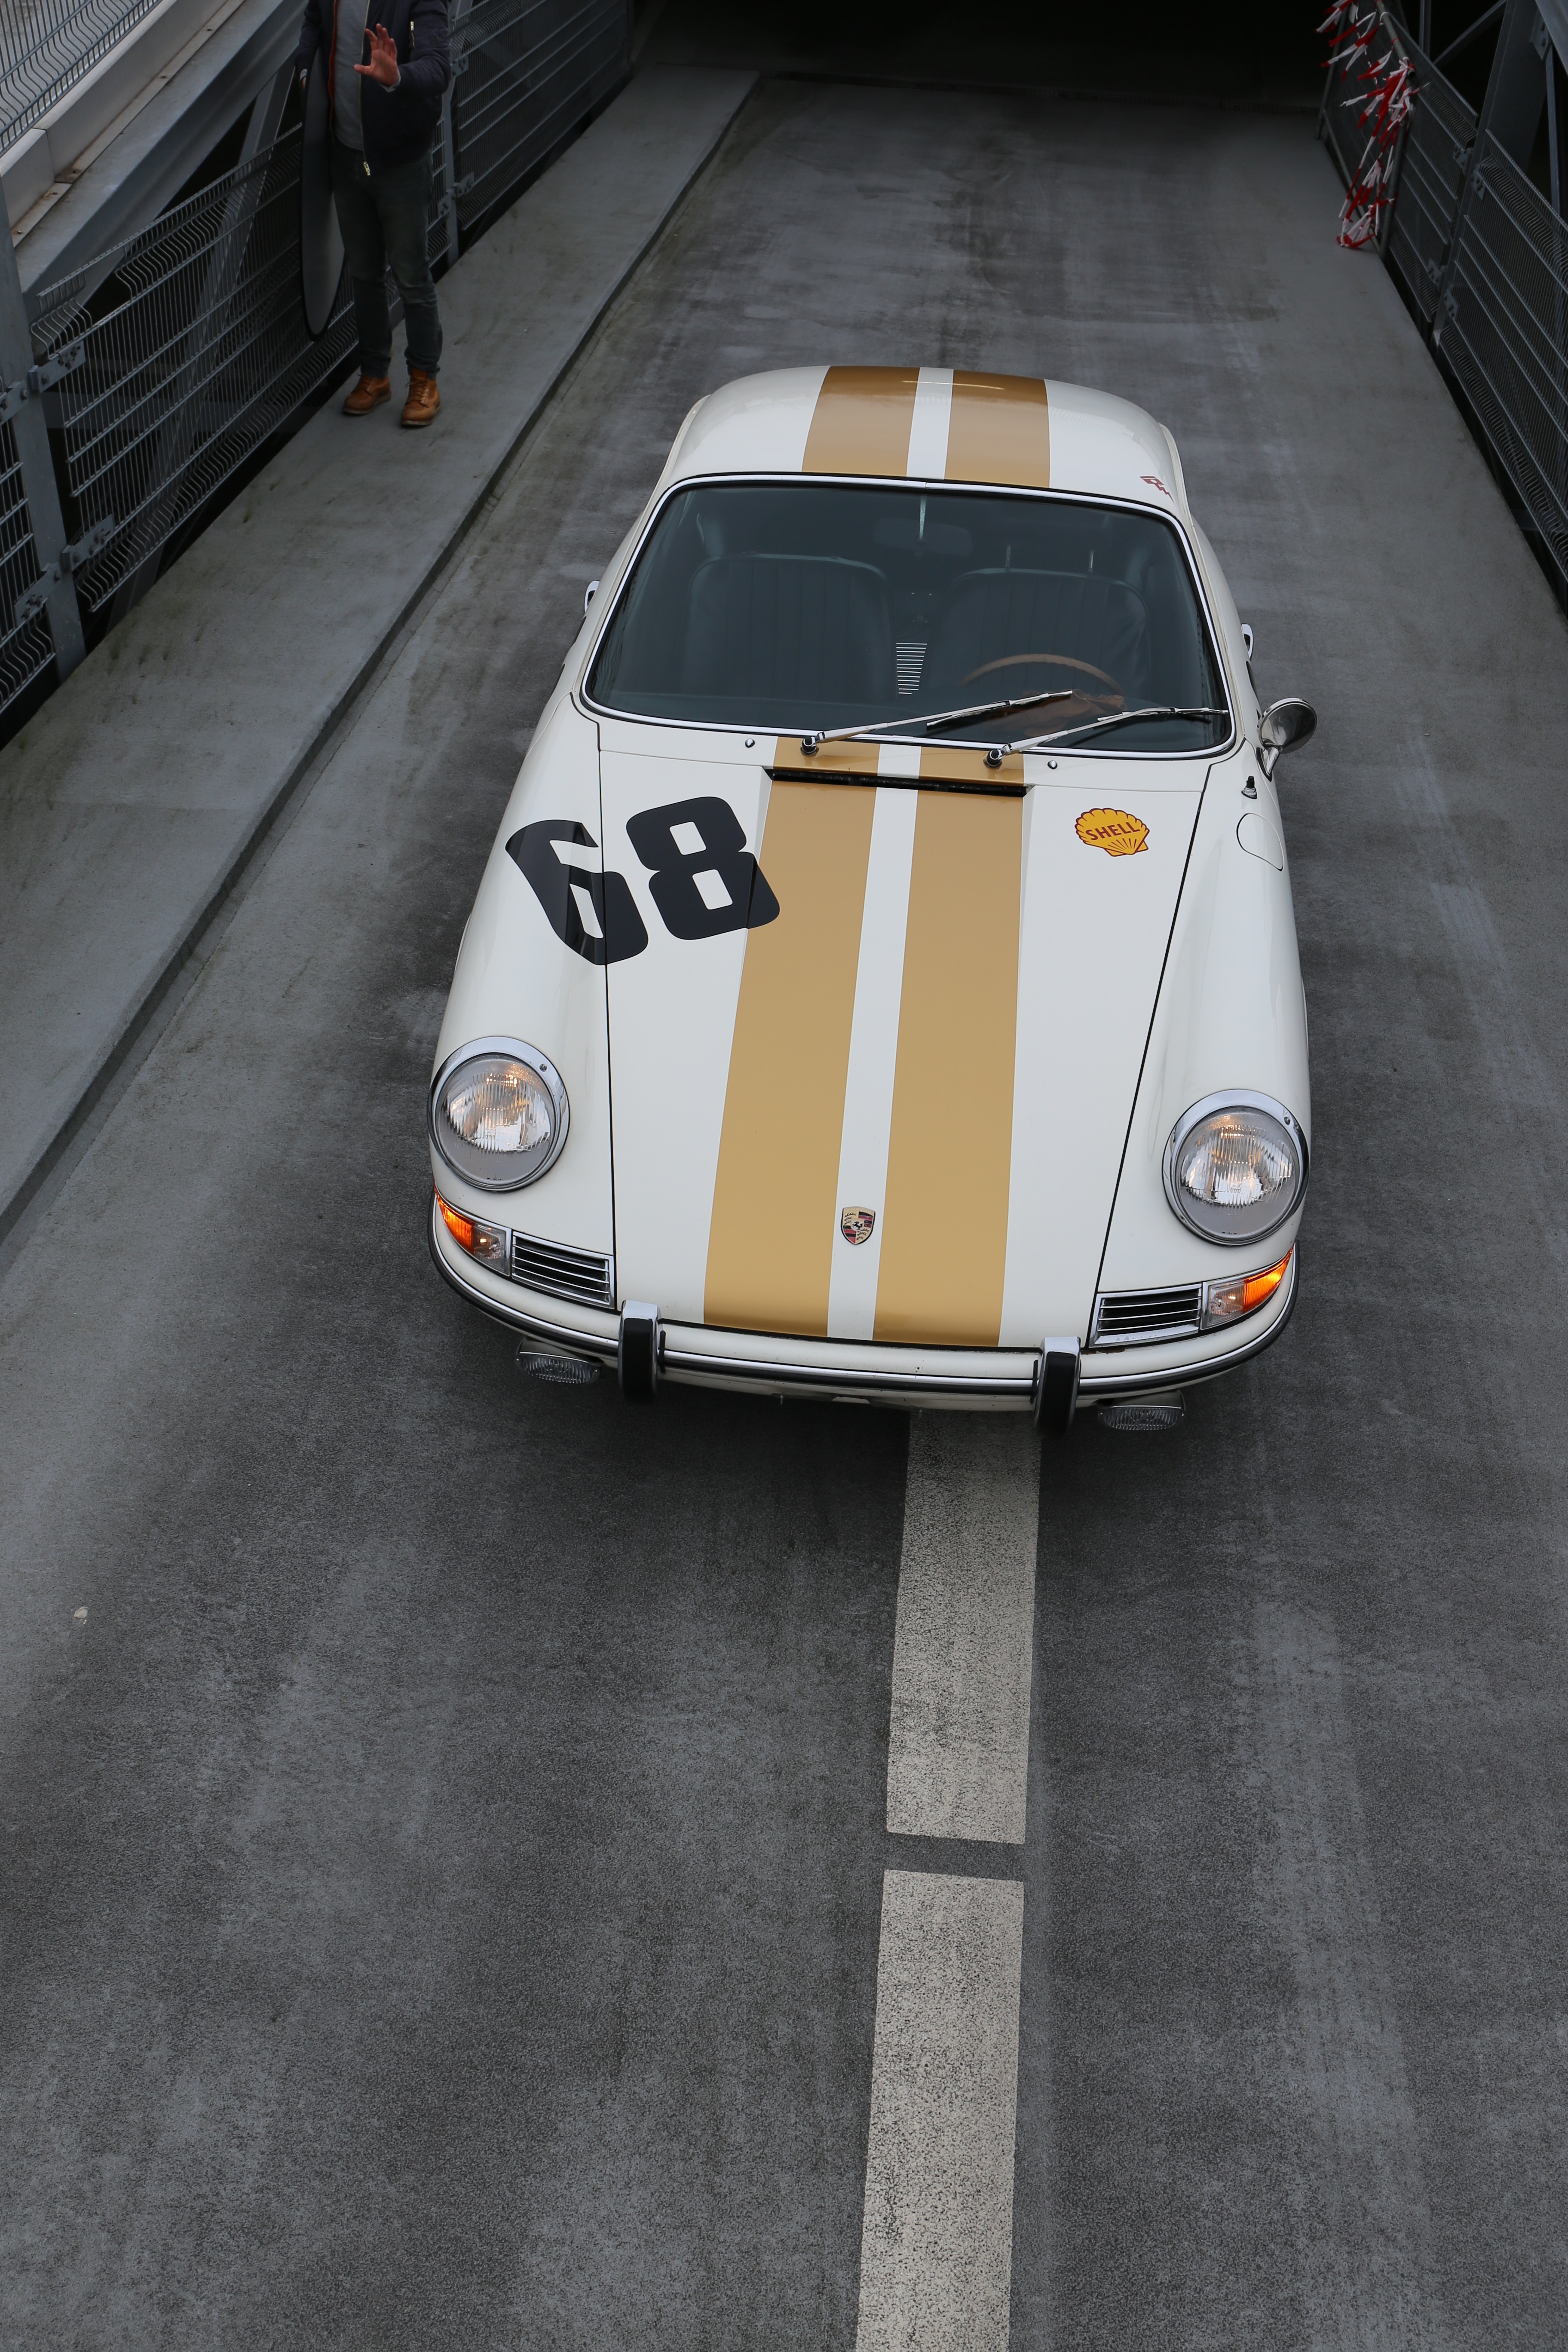
technology, car, wheel, vehicle, sports car, motor vehicle, race car, classic, porsche, land vehicle, automotive exterior, automotive design, performance car